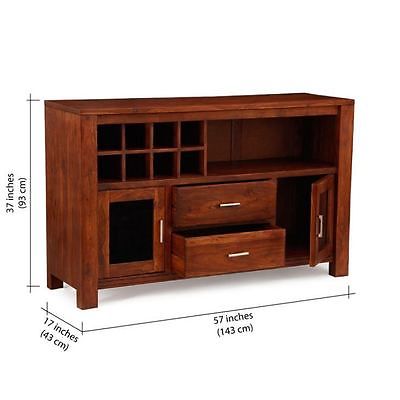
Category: cabinet